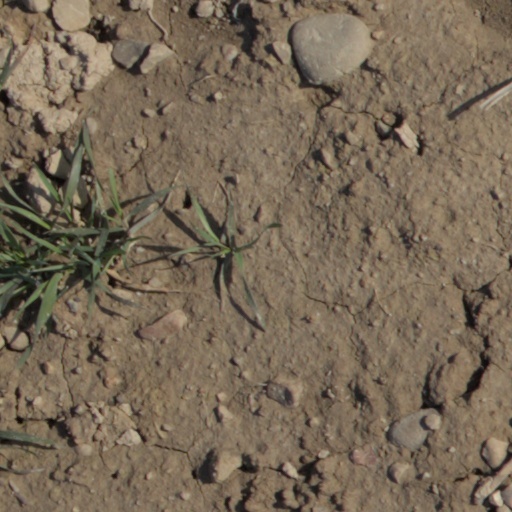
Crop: wheat